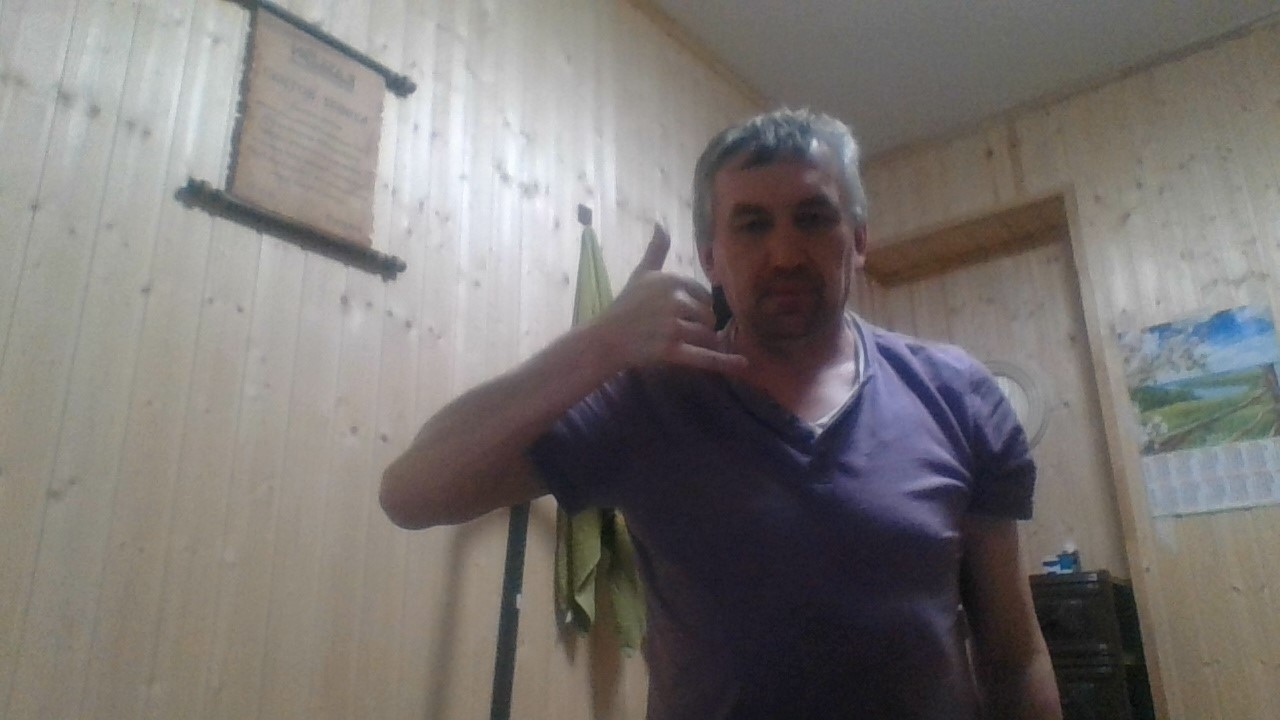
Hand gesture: call